Ben Carson 2016 presidential campaign

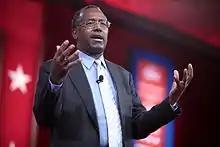
Carson speaking at the 2015 Conservative Political Action Conference (CPAC) in National Harbor, Maryland, on February 26, 2015.

On August 2, 2014, it was reported that Carson had officially approved the formation of his own Political Action Committee, named One Nation, and also appointed Texas businessman Terry Giles as chairman of a potential presidential campaign. Carson suggested that his final decision on whether or not to run would depend on the results of the 2014 midterms, and whether the Republicans would regain control of the U.S. Senate. This announcement came shortly after Sousa reported that the draft committee had raised yet another 1 million, resulting in 8 million raised overall.